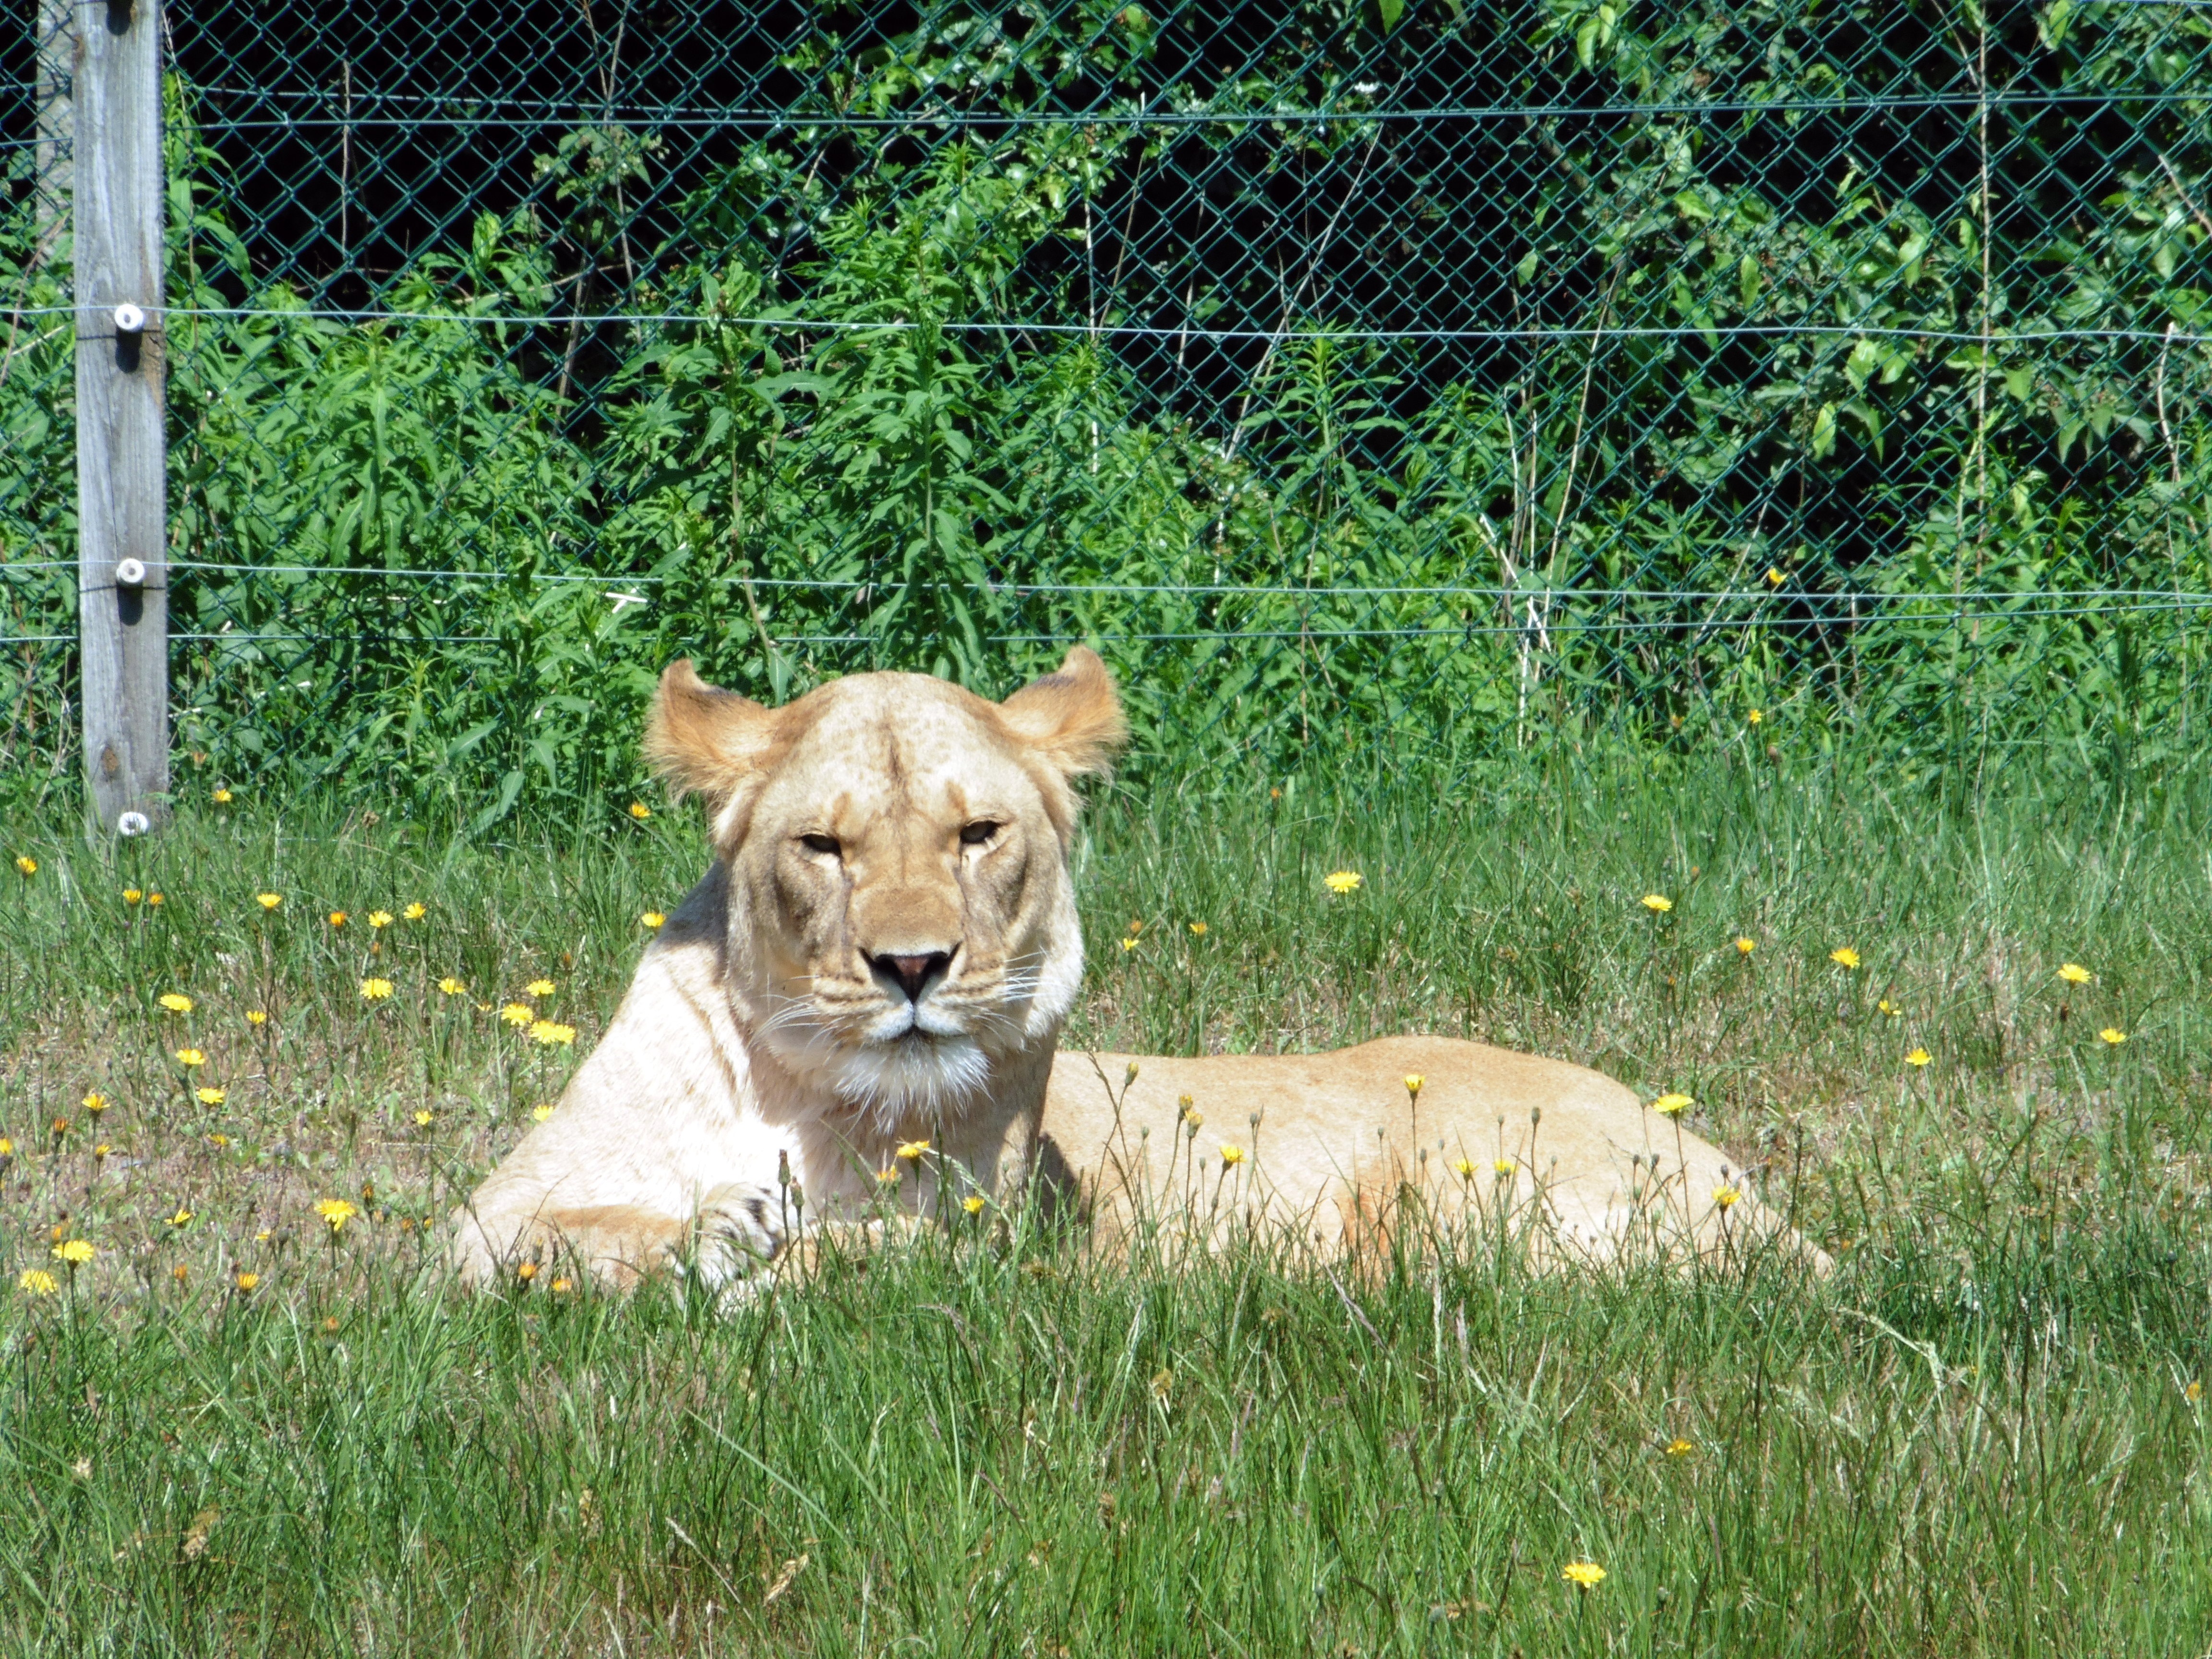
grass, animal, wildlife, zoo, cat, mammal, fauna, lion, big cat, vertebrate, denmark, safari, wild animals, wildlife park, lion females, big cats, givskud, cat like mammal